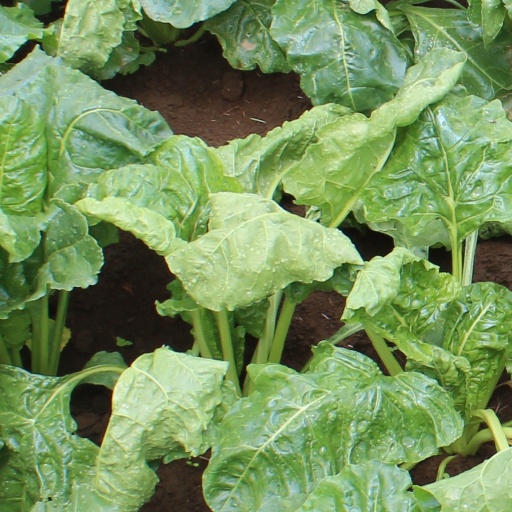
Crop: sugar beet